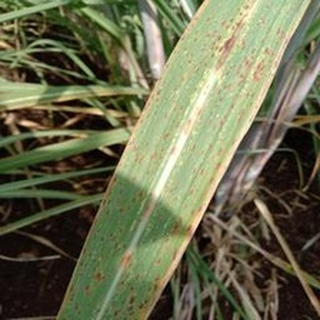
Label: sugarcane_rust